Mosque in Sendling

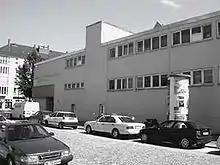
D.I.T.I.M., Schanzenbachstraße, Sendling, Munich

The Mosque in Sendling, Munich, Germany, is situated on Schanzenbachstraße. The mosque has existed there since 1989 as an Islamic prayer house mainly for Turkish Muslims.